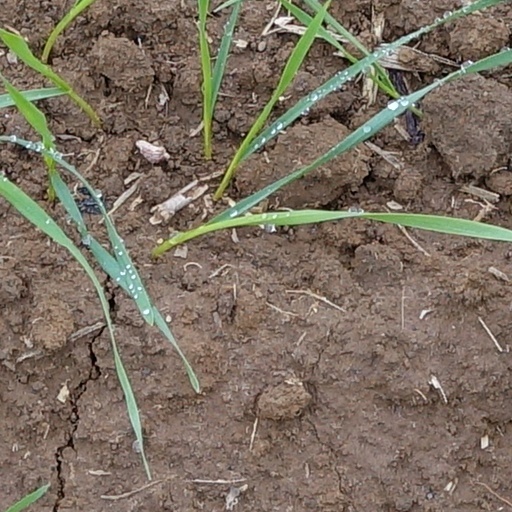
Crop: wheat